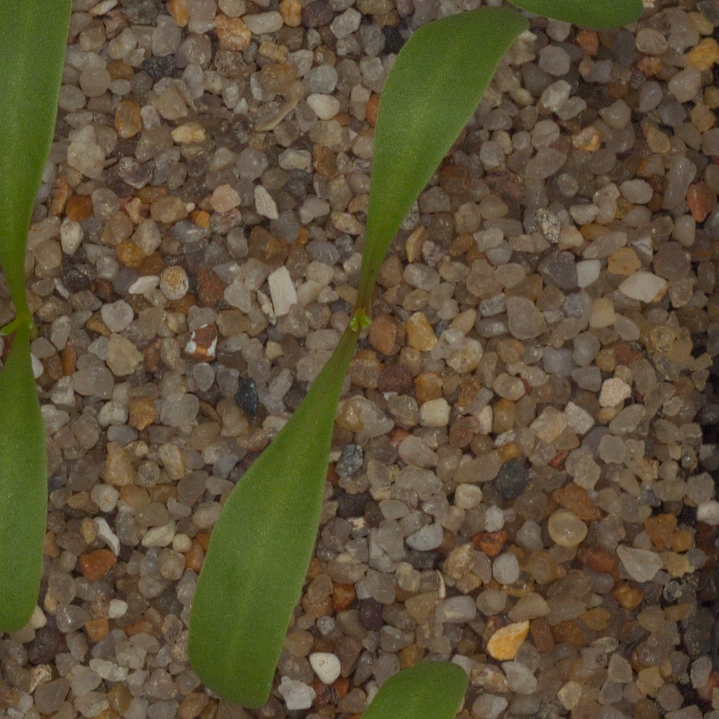
Label: sugar_beet